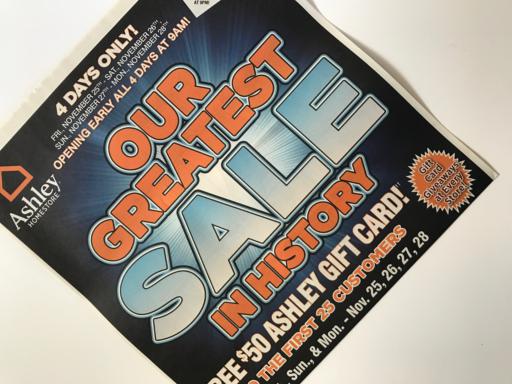
Waste category: paper